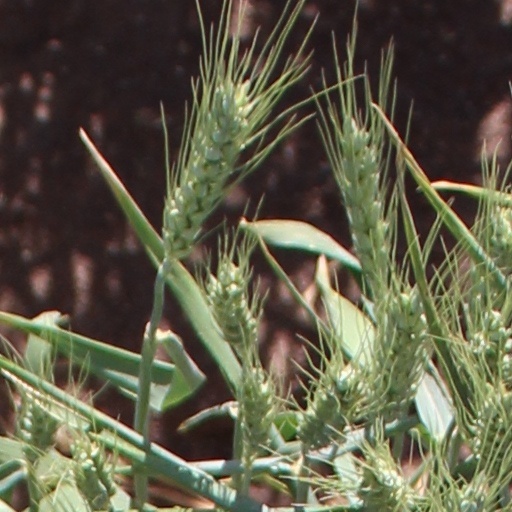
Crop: wheat